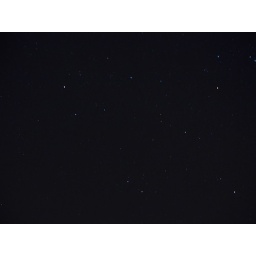
liverpool Texas Stars and Moon in the dark black sky 2010